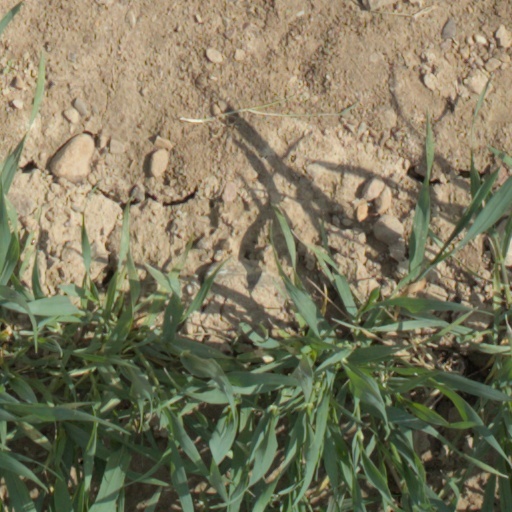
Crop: wheat